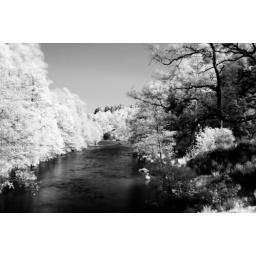
A river near Loch Tummel. I was standing on the bridge leading to Killiekrankie.Infrared Cokin filter.